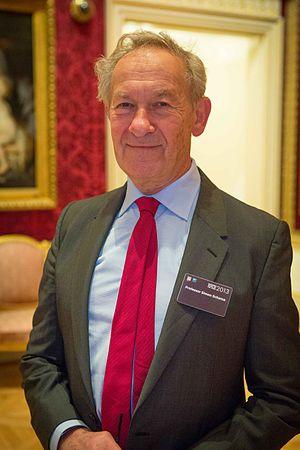
Simon Michael Schama est un historien et un historien de l'art anglais. Il est professeur à l'Université Columbia.